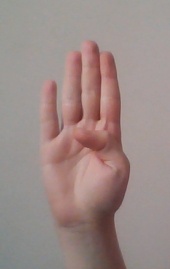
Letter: kaaf